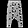
Label: Trouser